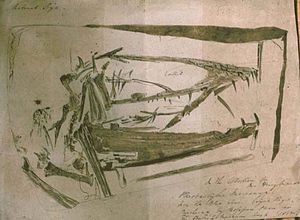
Mary Anning / Berømte fund / Fossilerede fisk og flyveøgler
En flyveøgle af arten dimorphodon, som blev fundet af Mary Anning, skitse af Joseph Anning
Mary Anning, var en britisk fossilsamler og palæontolog.